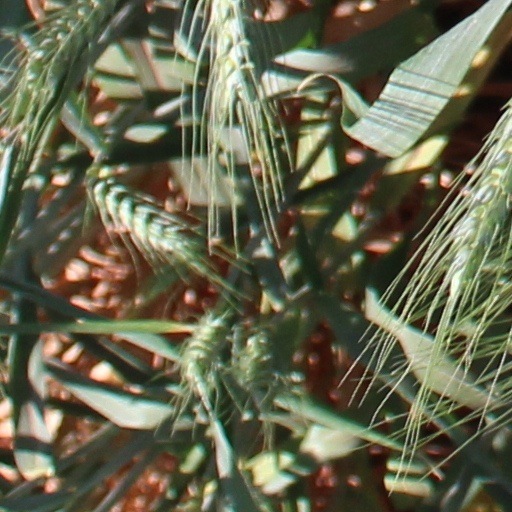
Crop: wheat